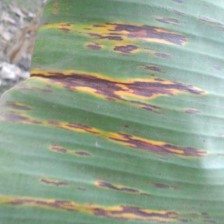
Label: sigatoka